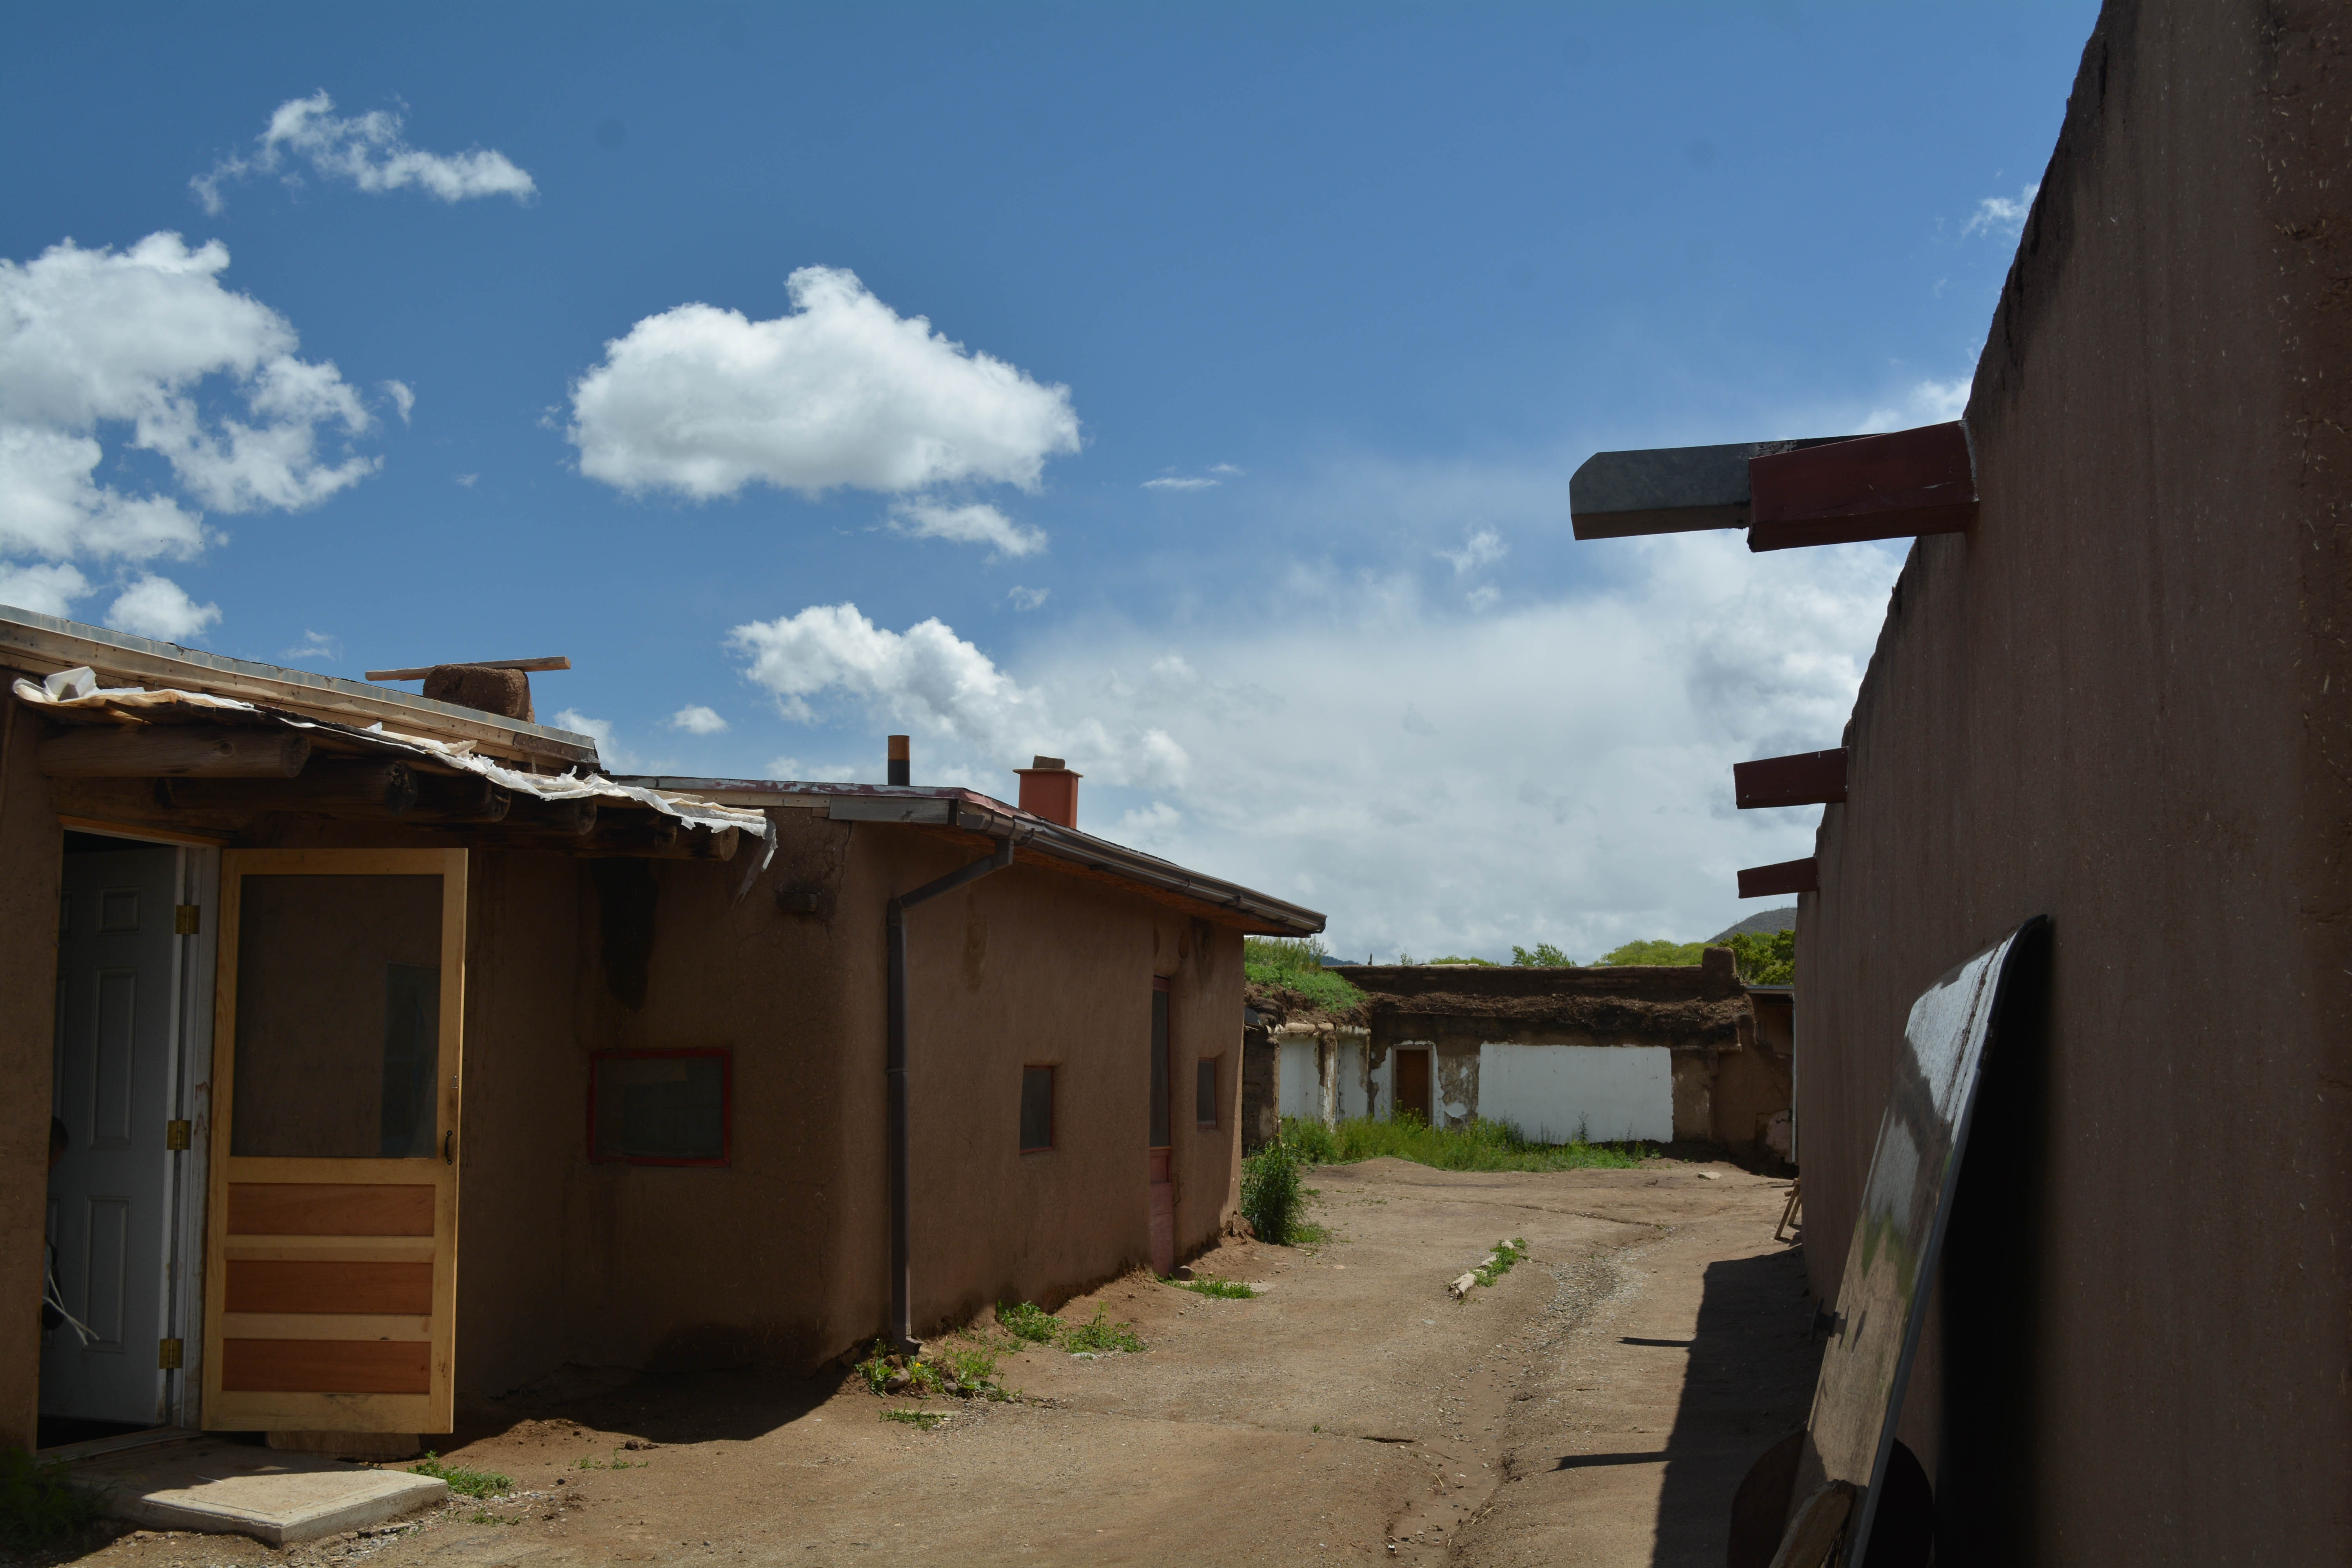
architecture, house, town, home, village, suburb, facade, property, estate, santafe, truchas, northernnewmexico, pueblosantafe, neighbourhood, real estate, residential area, human settlement